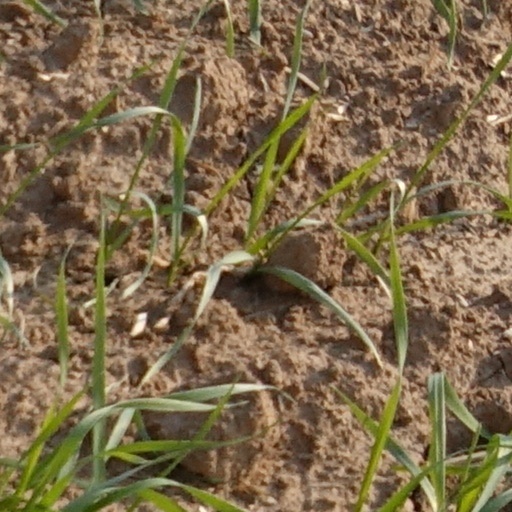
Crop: wheat